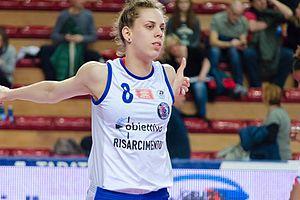
Mina Popović est une joueuse de volley-ball serbe née le 16 septembre 1994 à Kraljevo. Elle mesure 1,87 m et joue au poste de centrale. Elle totalise 68 sélections en équipe de Serbie.